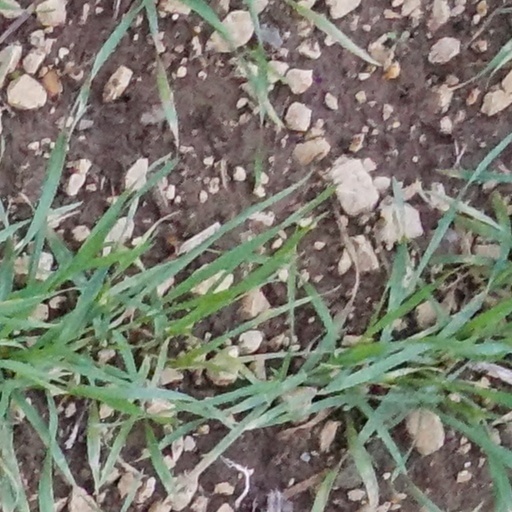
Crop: wheat